Answer in natural language. Considering the relative positions, where is Doorway (highlighted by a red box) with respect to artistic colourful white paper drawing scenario (highlighted by a blue box)? Choose between the following options: right or left
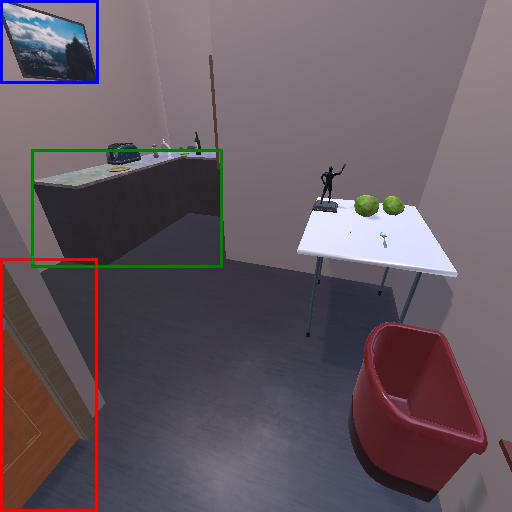
<answer>right</answer>